1910 Great Flood of Paris

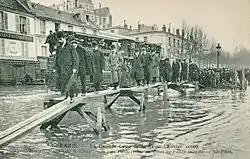
During the flood on Quai de Passy

In the winter of 1909–1910, Paris and the surrounding area experienced higher than normal rainfall, which saturated the ground and caused rivers to overflow. In January 1910, Parisians were focused on daily life and lulled into a false sense of security because the Seine's water level had risen and fallen again in December. As a result, they largely ignored reports of mudslides and flooding occurring upriver. They were also slow to notice warnings signs within the city as the Seine's water level rose above normal; its water began to flow much faster than usual, and large amounts of debris appeared.